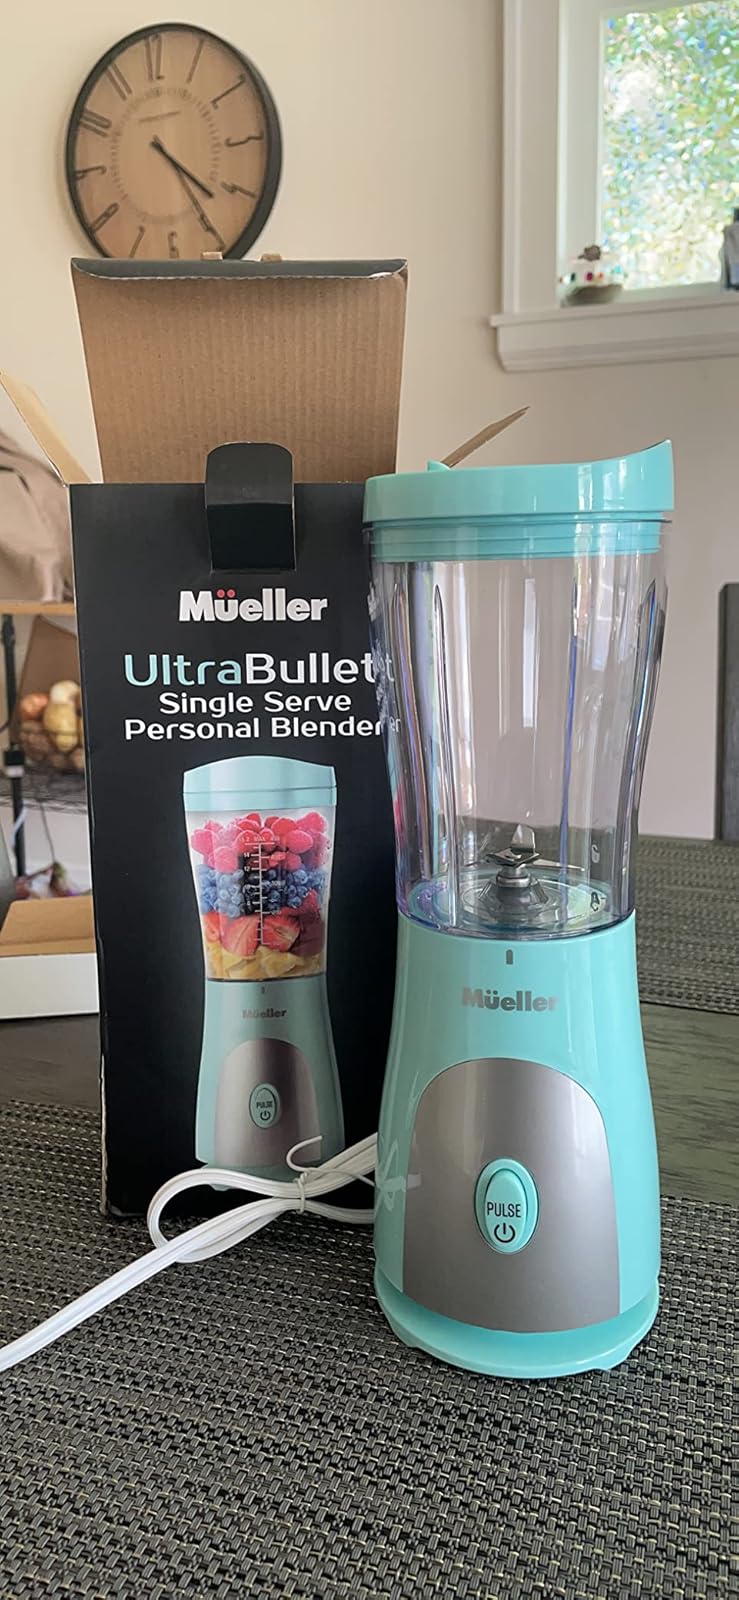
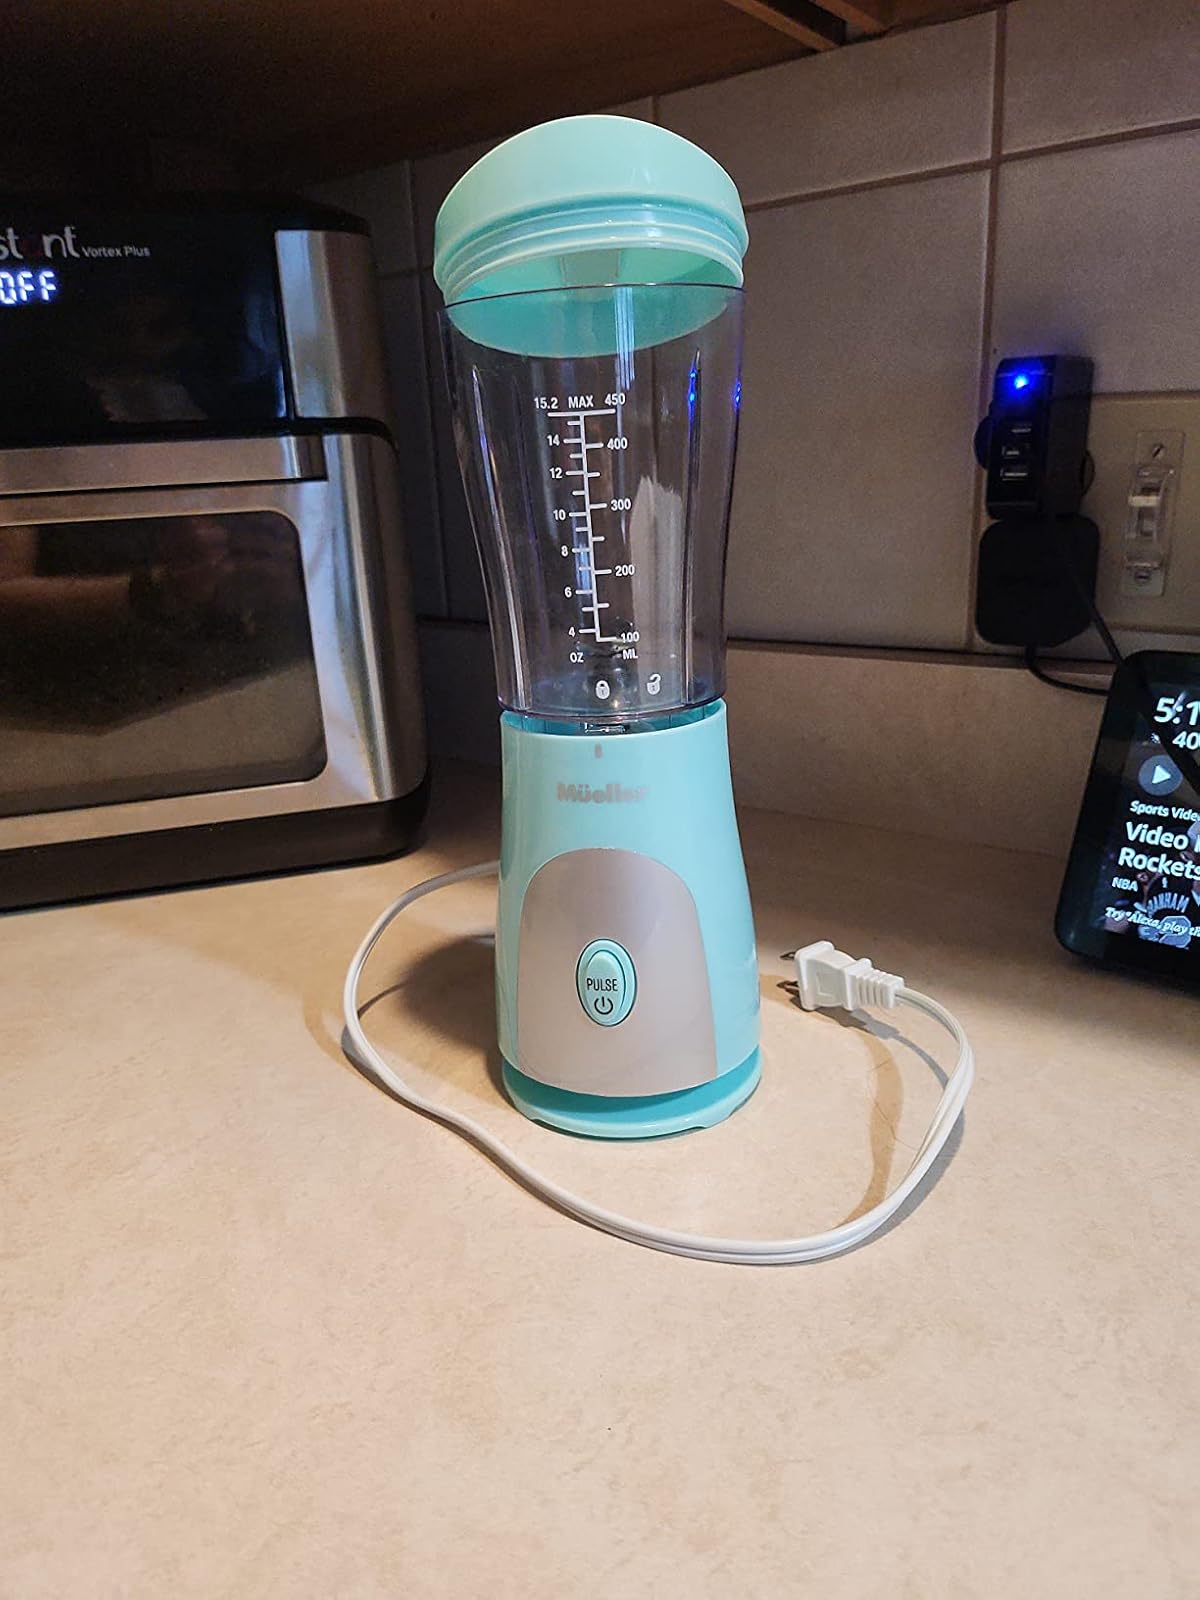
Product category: items_blender
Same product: yes